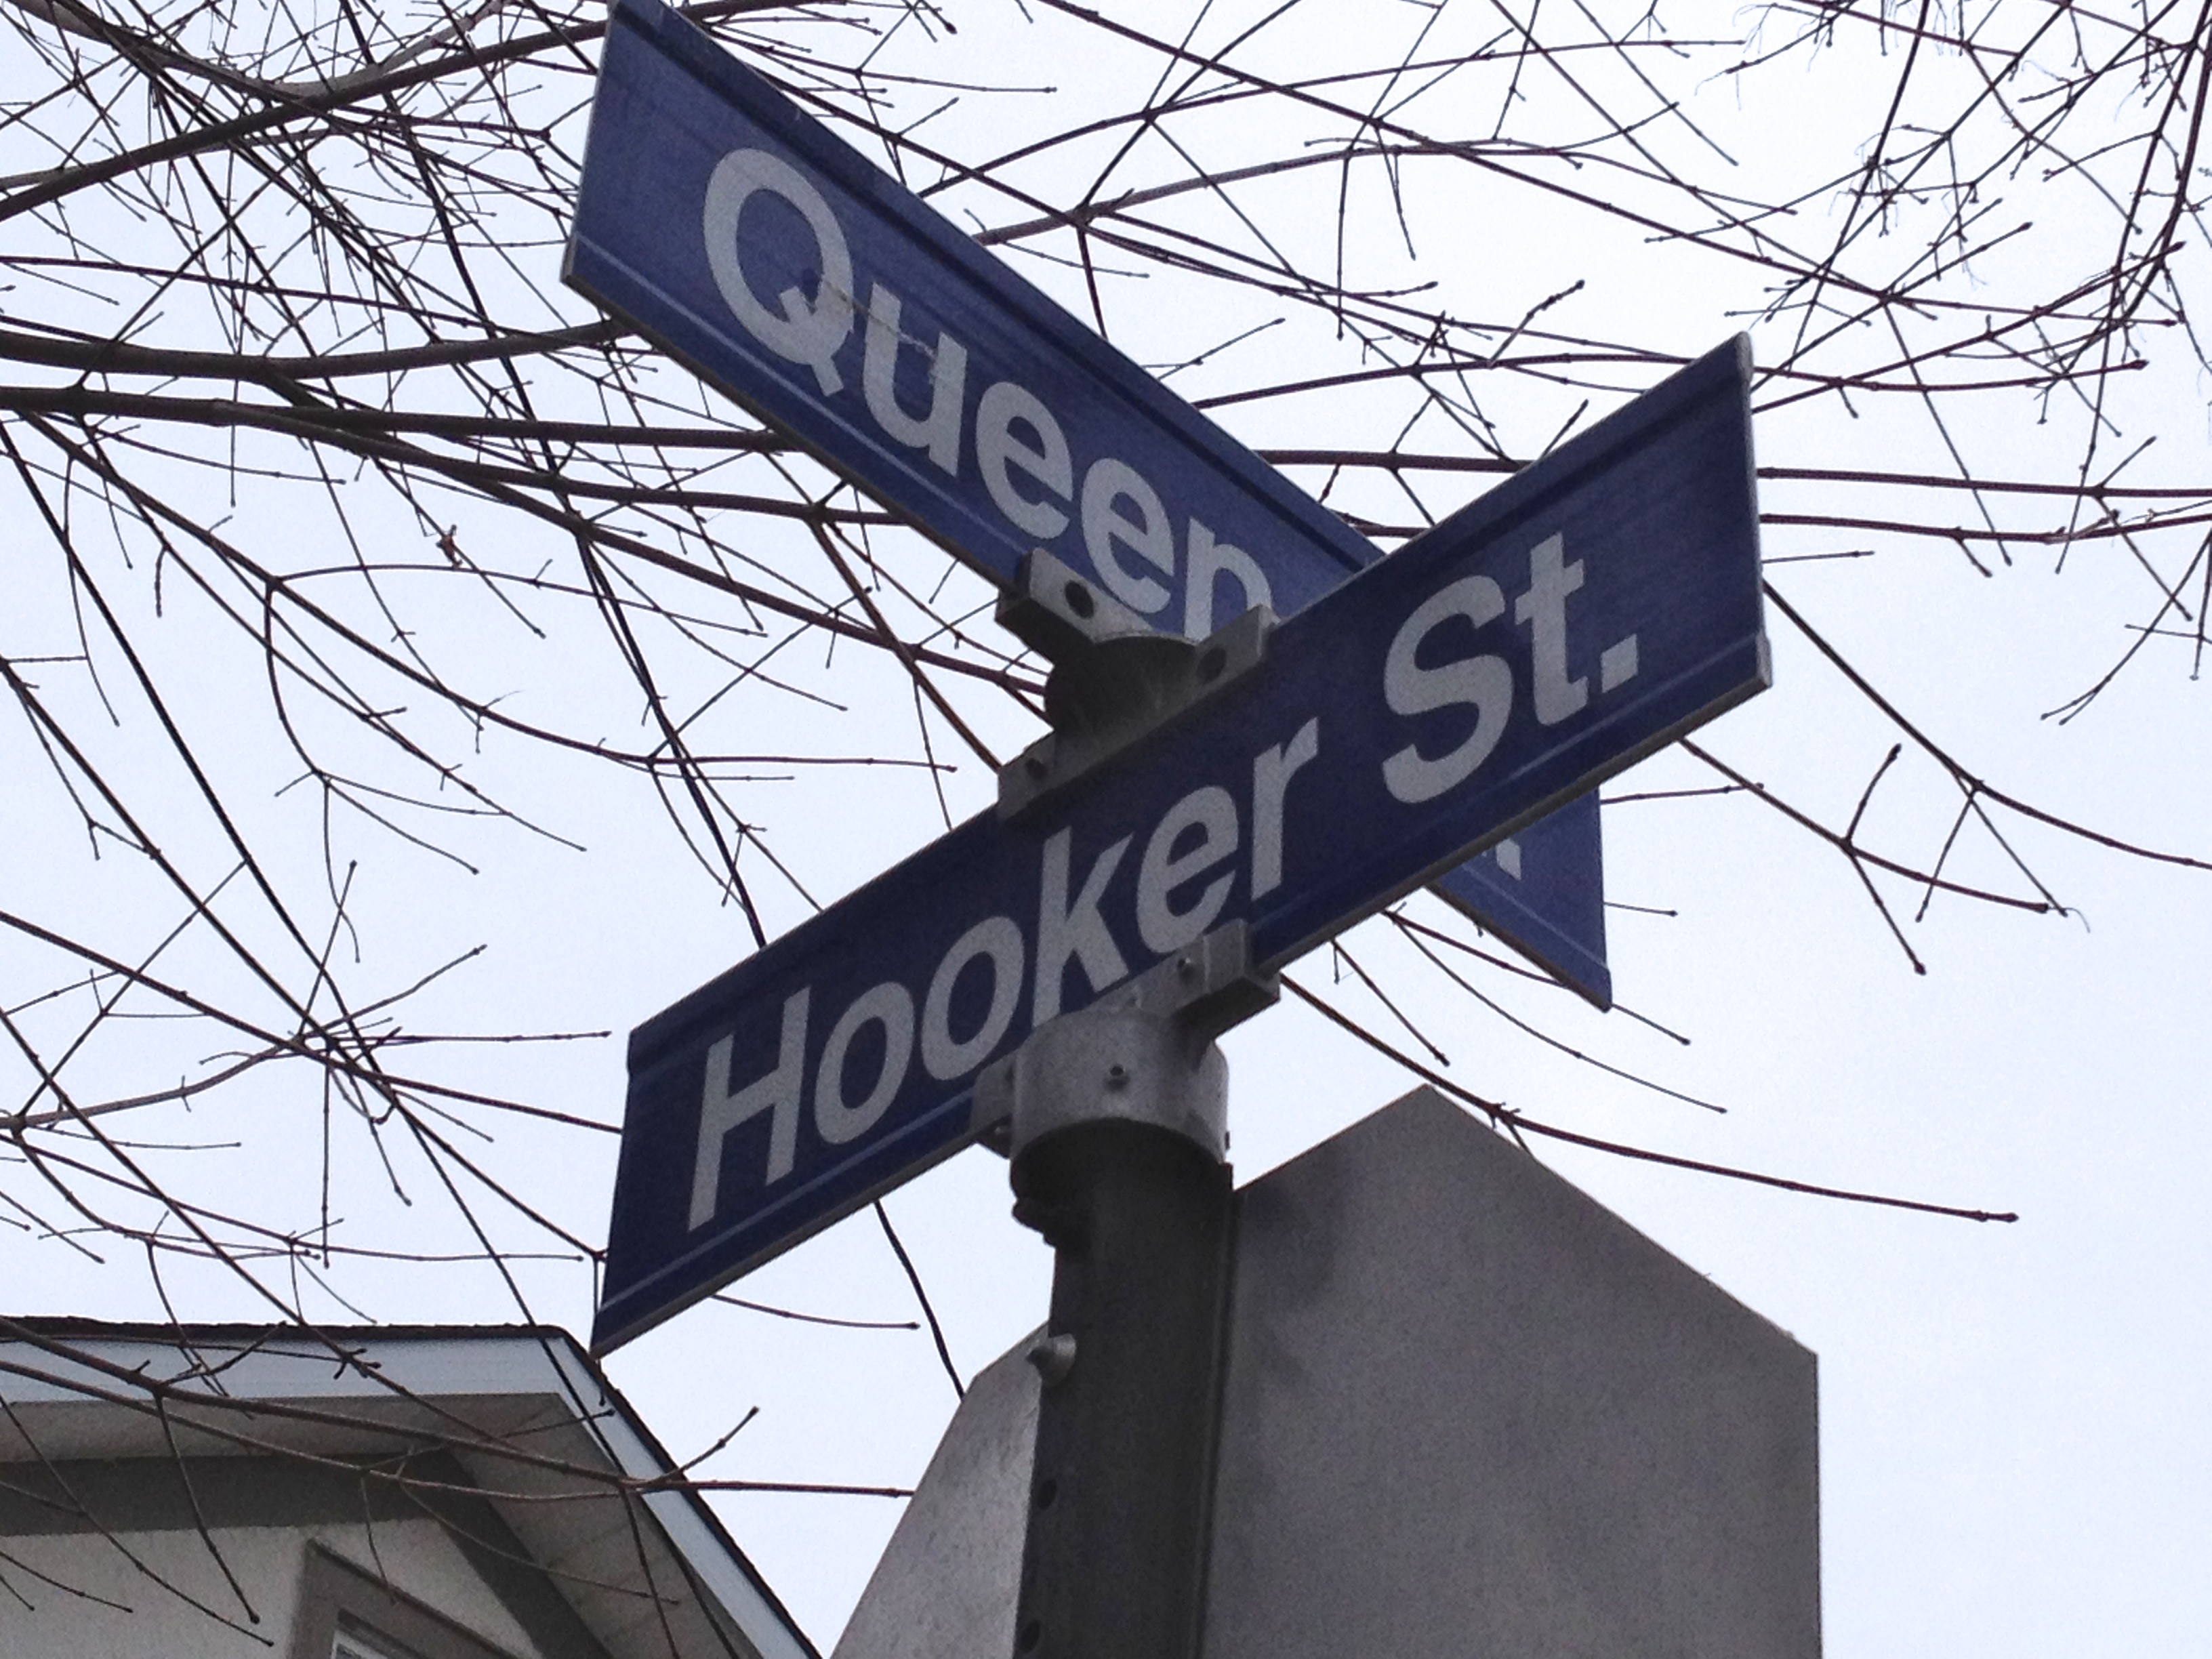
advertising, sign, street sign, signage, art